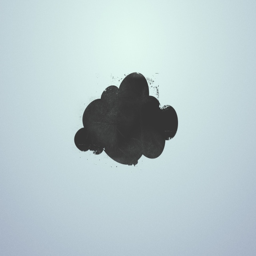
the black cloud on a gray background